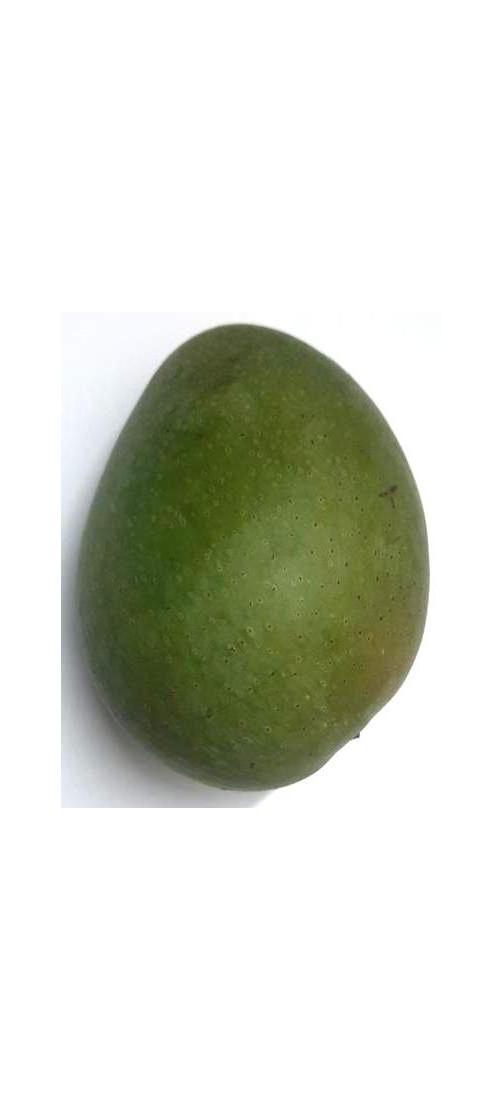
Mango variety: Ashshina Zhinuk